Bar, Ukraine

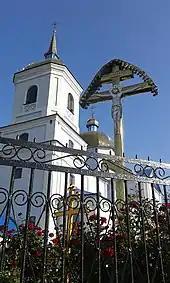
Golden Domes of St. Assumption Orthodox Cathedral

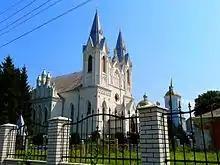
St. Anne Roman Catholic Cathedral and Assumption Orthodox Cathedral

The St. Assumption Orthodox Church, built by Tymofiy Matkovsky in 1755–1757 at the same place, where the Holy Trinity Orthodox Church was founded in 1700.